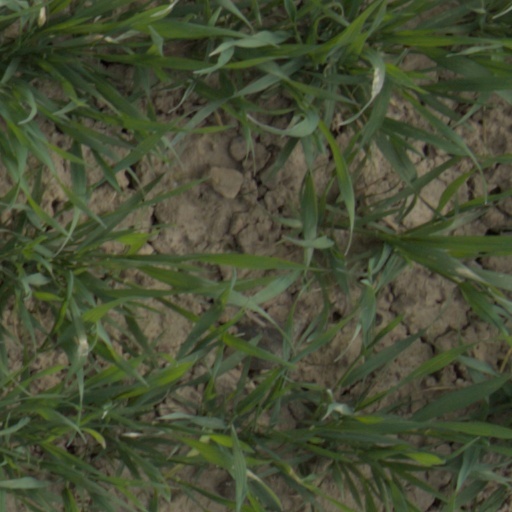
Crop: wheat